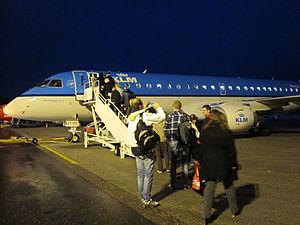
L'aéroport de Kristiansand Kjevik est un aéroport international desservant la ville de Kristiansand, dans le sud de la Norvège. L'aéroport est situé à Tveit, à 16 kilomètres du centre-ville. Géré par l'entreprise publique Avinor, c'est le seul aéroport de l'Agder ayant une activité régulière. Kjevik dispose d'une piste orientée 04/22 de 2 035 mètres de long, et a accueilli 1 065 615 passagers en 2013. L'aéroport accueille les compagnies aériennes Scandinavian Airlines, Norwegian Air Shuttle, Widerøe, KLM Cityhopper et Wizz Air. La Force aérienne royale norvégienne dispose d'un centre d'entrainement sur le site.